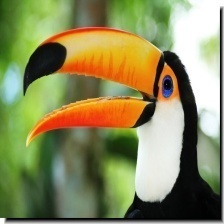
Species: TOUCHAN
Scientific name: RAMPHASTIDAE
ImageNet parent category: toucan